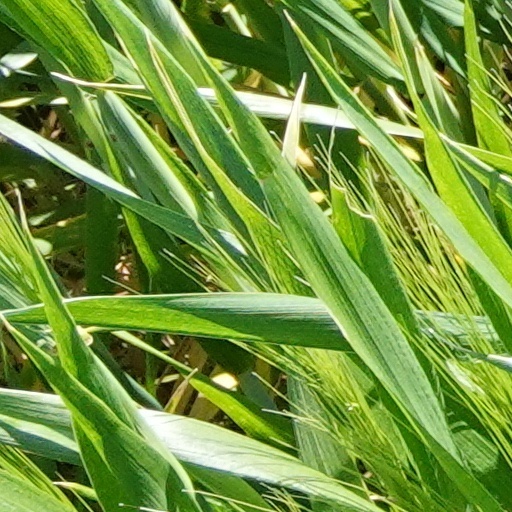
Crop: wheat